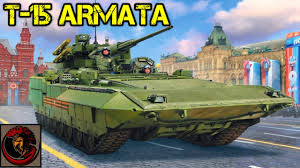
Label: BMP